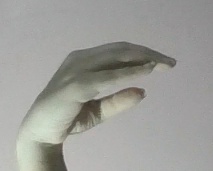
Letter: jeem